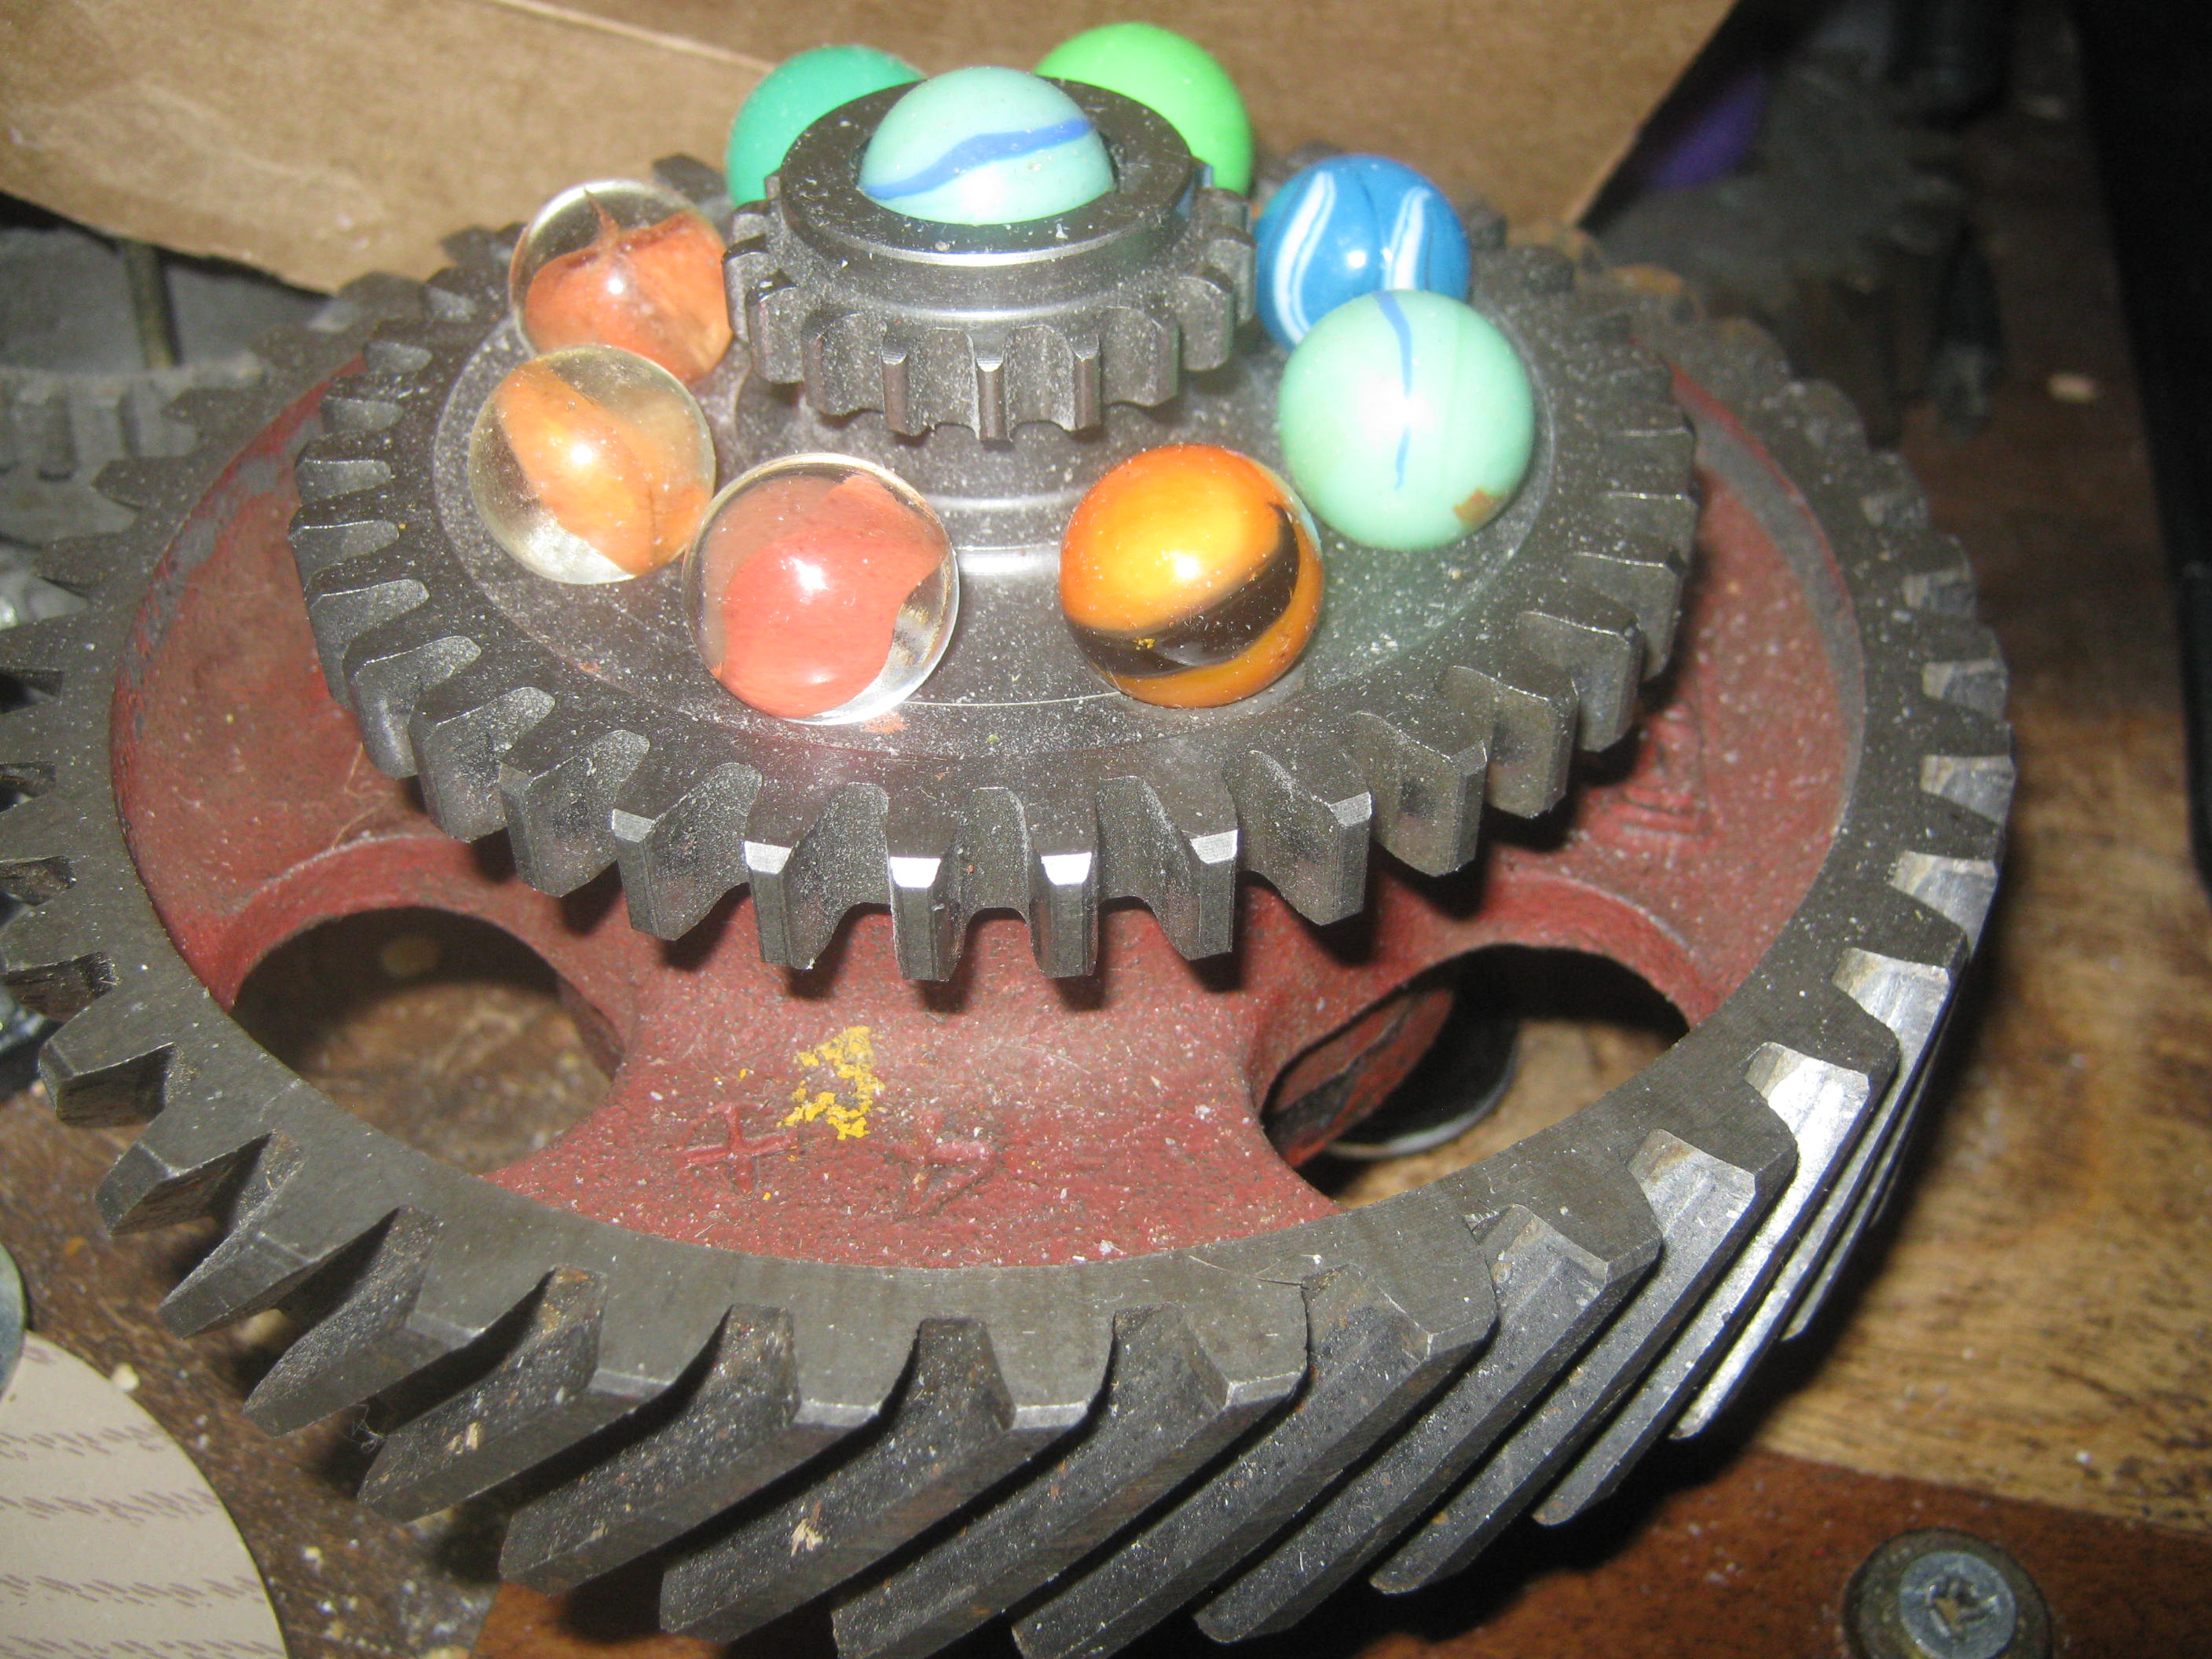
gear, art